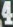
Number: 4